Bible translations in Norway

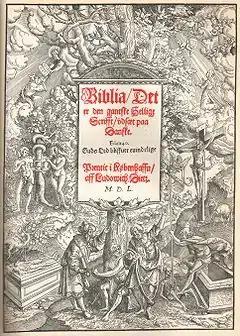
Title page of Christian III's Bible, from 1550

Bible translations in Norway date back to the late 13th century. Since the first spread of Christianity in Norway, numerous translations of the Bible have been published. Translations have appeared in several of the official languages that Norway has had throughout its history, including editions in Old Norse, Danish, and both current standard forms Nynorsk and Bokmål.